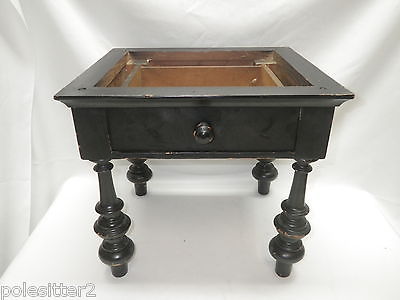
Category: table